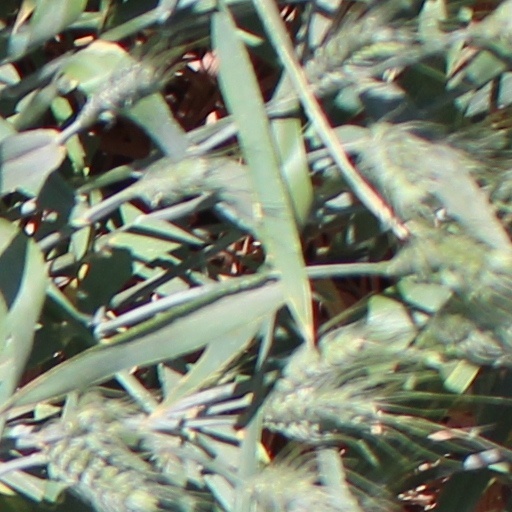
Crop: wheat